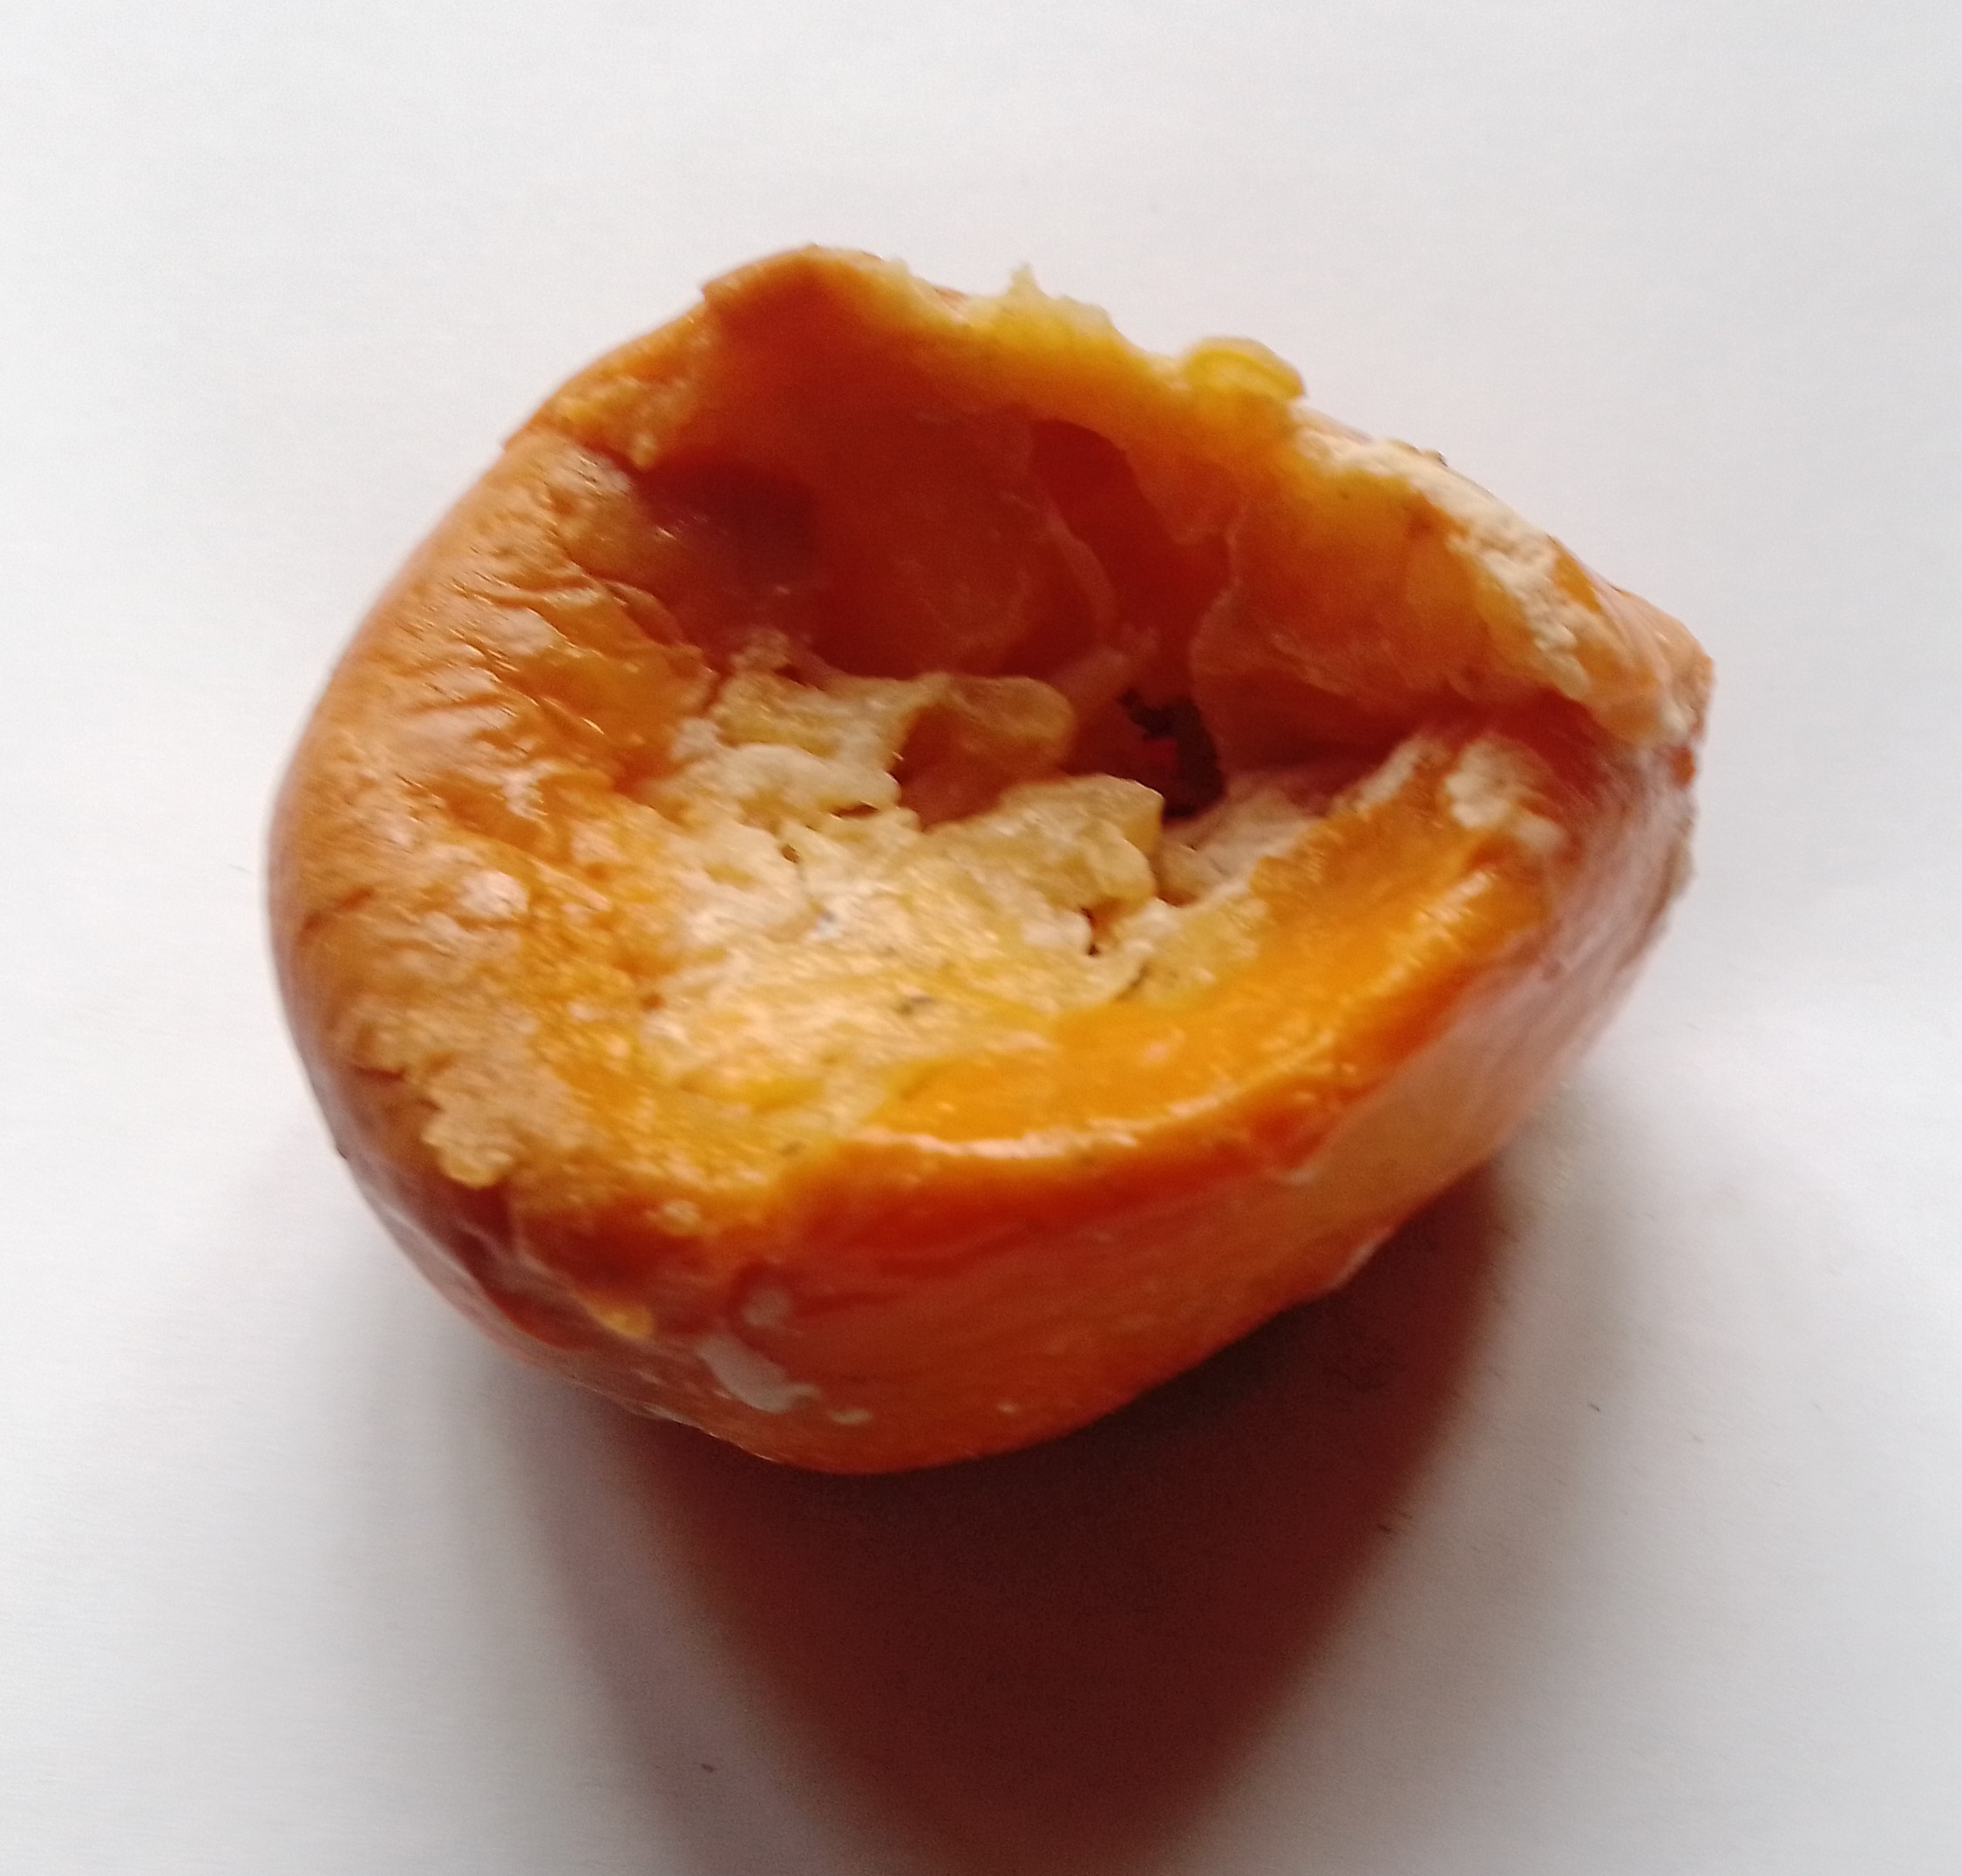
Fruit: orange
Condition: rotten